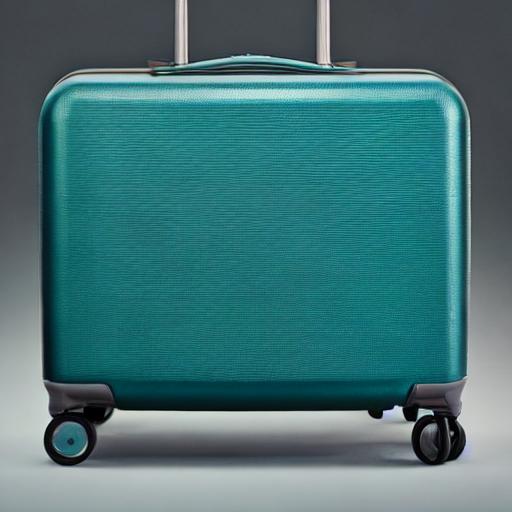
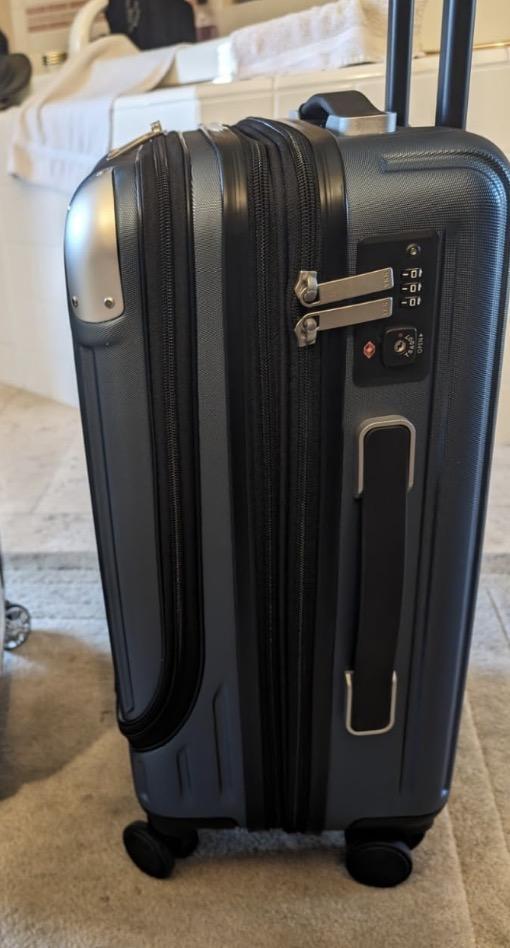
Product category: items_tea
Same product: no